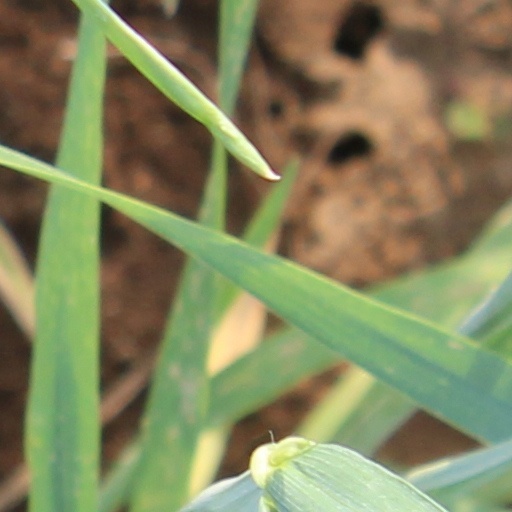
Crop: wheat